Winsen Museum Farm

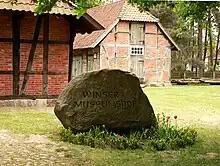
Inscribed stone in front of the main farm building from 1653, pig shed on the right

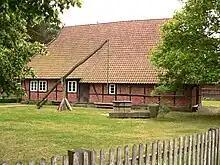
The main building with its draw well

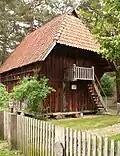
Treppenspeicher storage barn

The centrepiece of the museum is a rural farmstead from the "Südheide" ("South Heath"), which has 6 historical buildings. The main building is a Lower Saxon house, the so-called "Fachhallenhaus", a timber-framed, hall house divided into bays, built in Winsen in 1653. In 1980 it was transferred from its former site and in 1982 rebuilt on its new location as the open-air museum's first building.